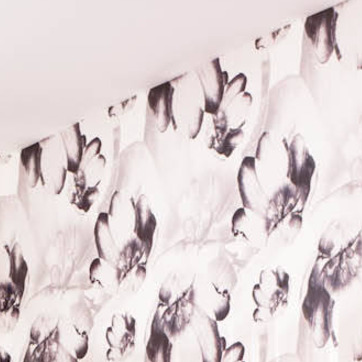
Material: wallpaper